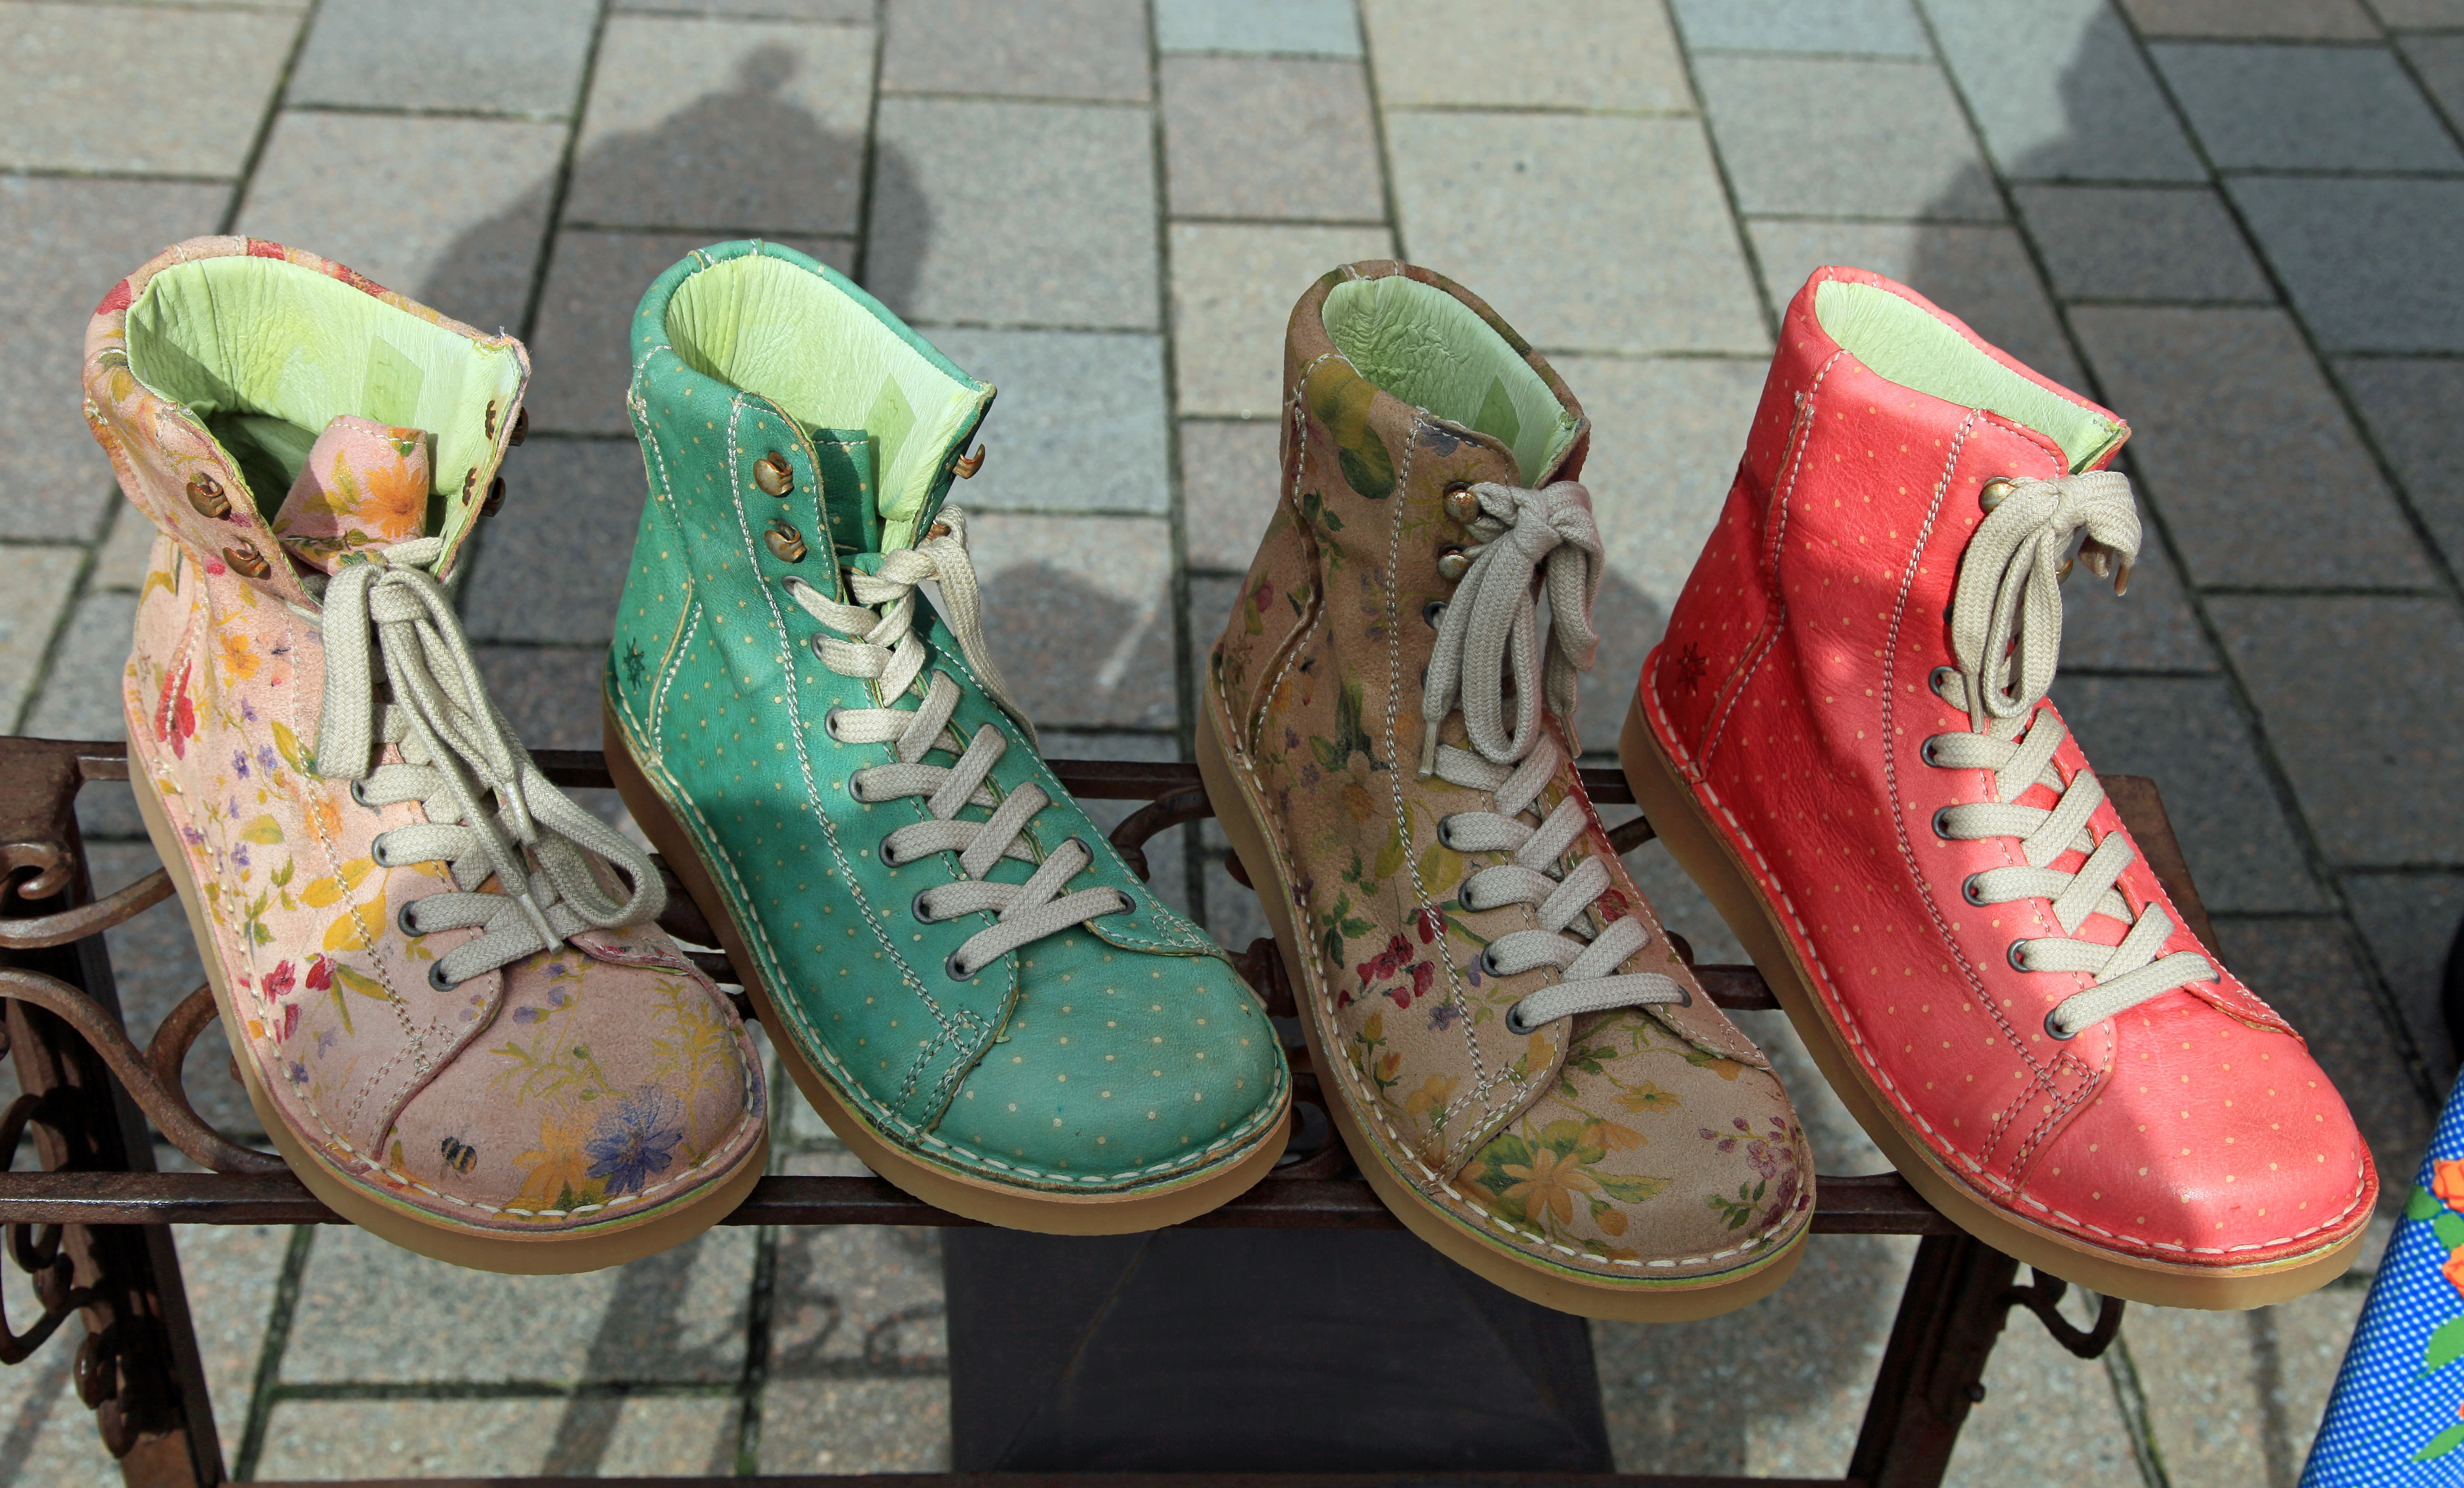
shoe, leg, spring, clothing, colorful, shoes, boots, sneakers, footwear, outdoor shoe